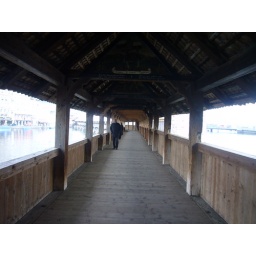
Famous wooden covered bridge in Luzern